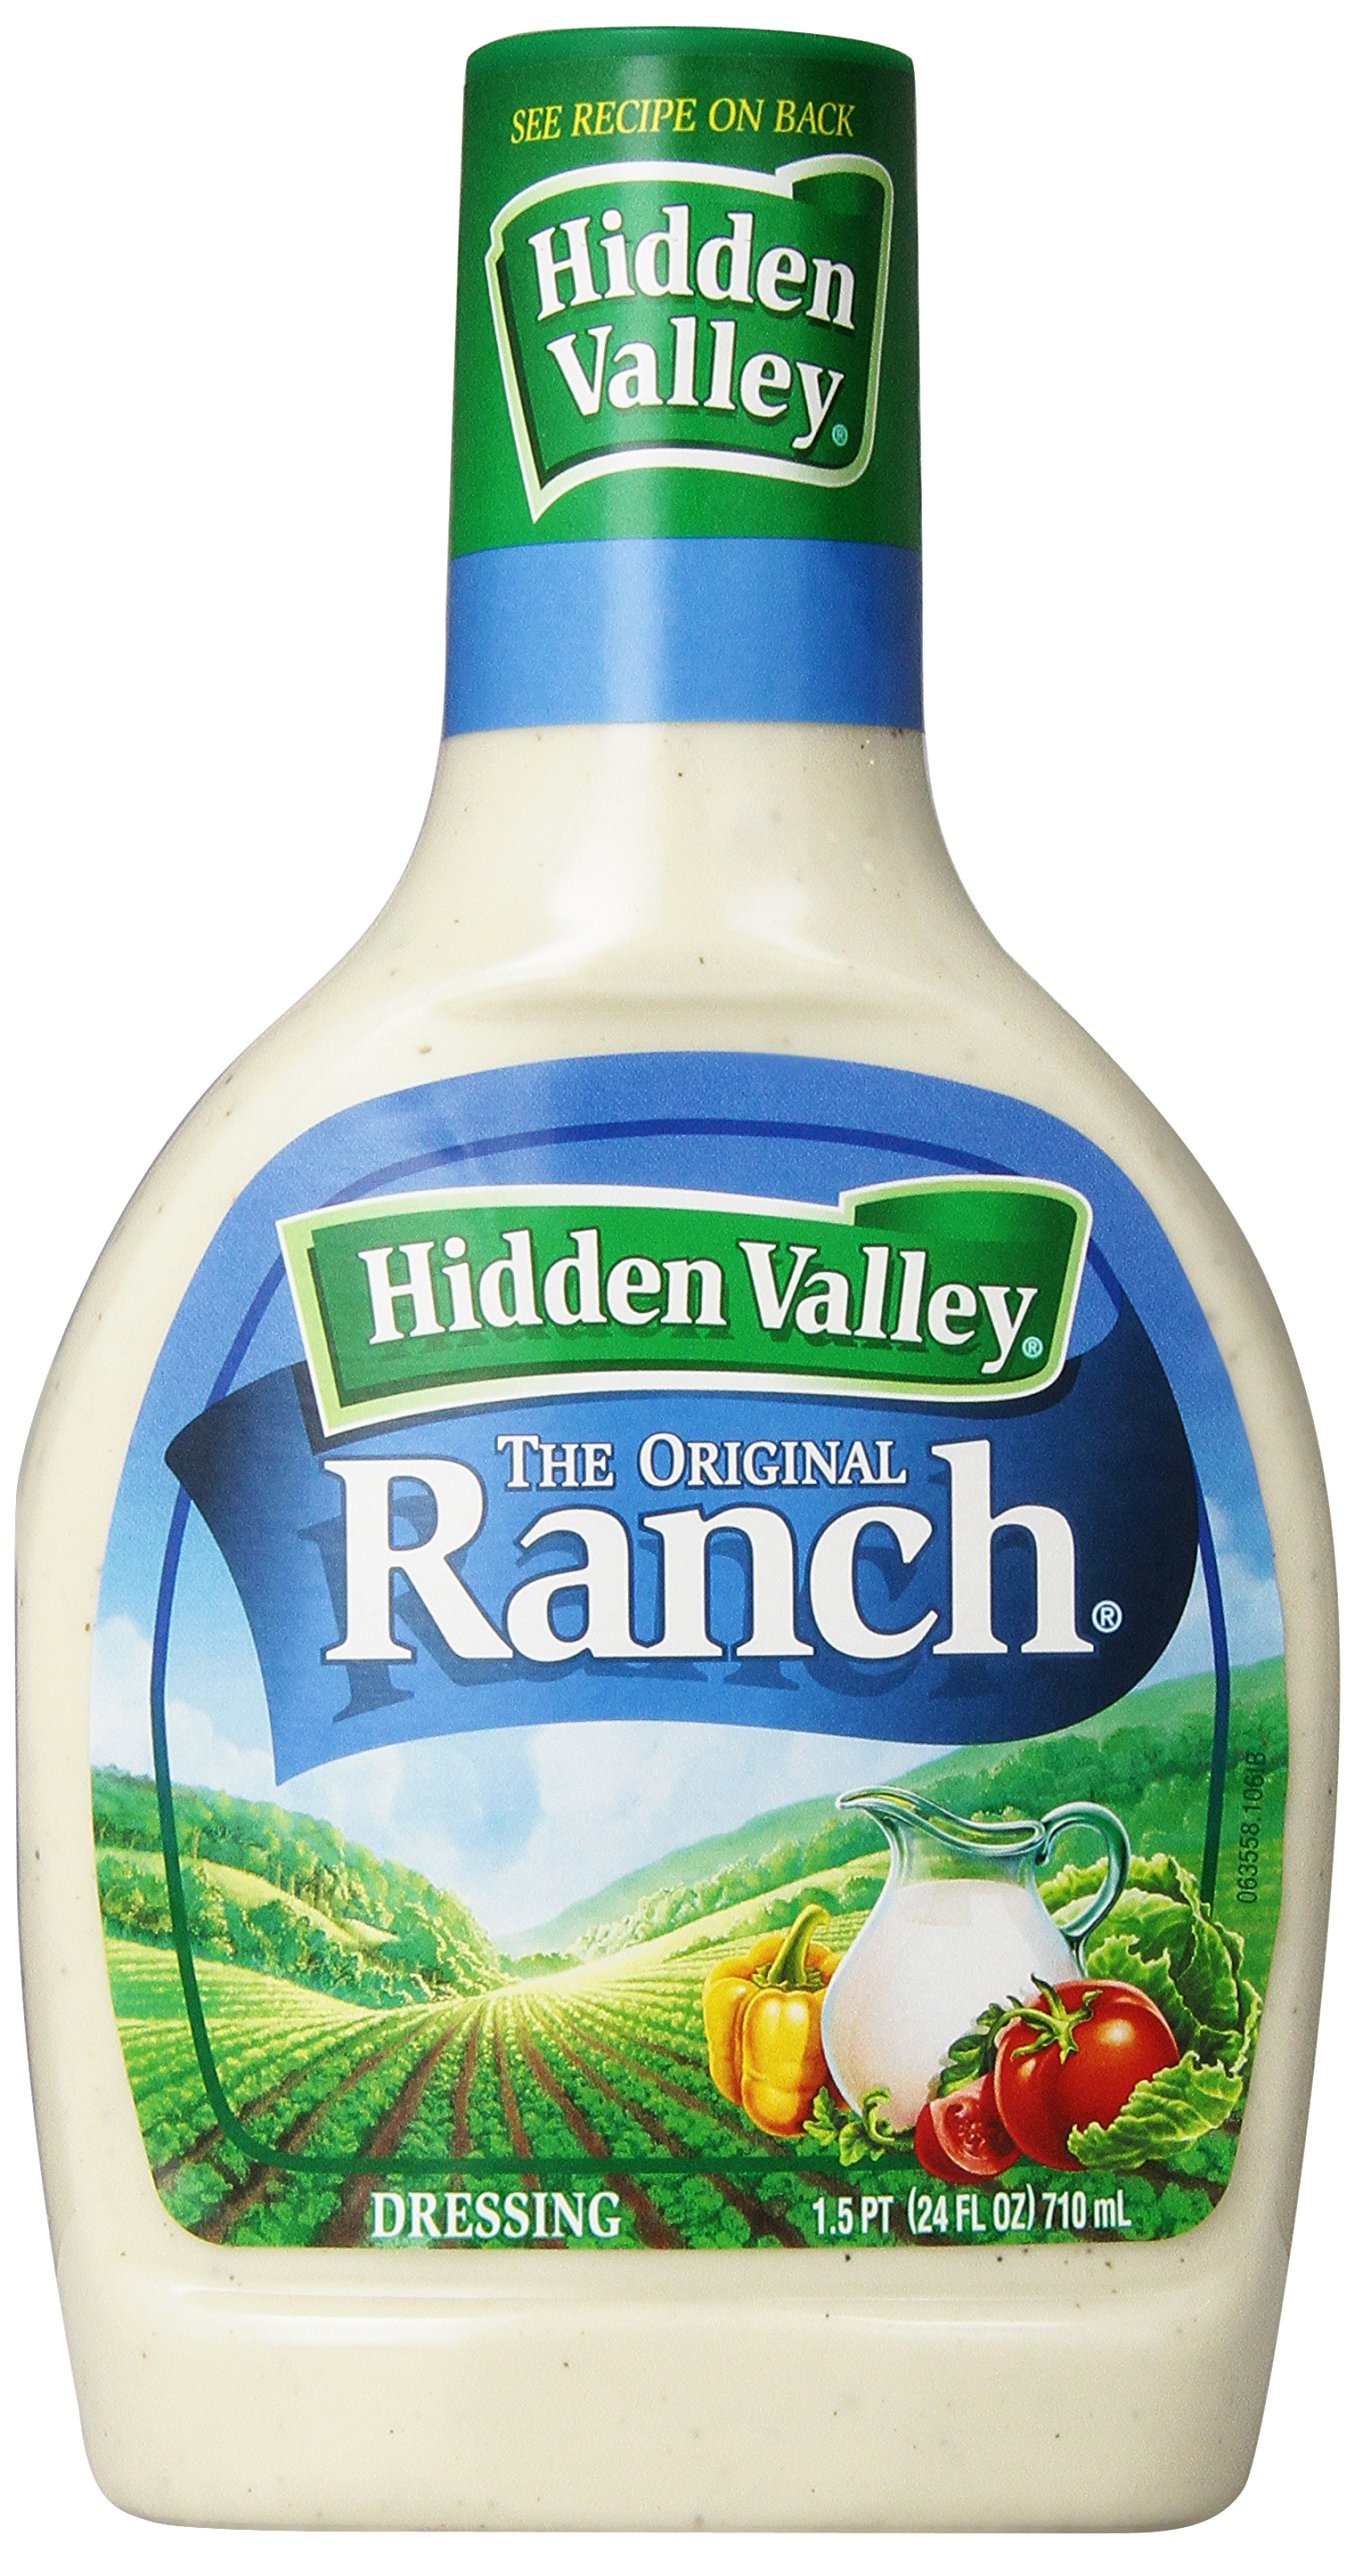
Item Name: Hidden Valley Dressing, Ranch, 24 oz
Bullet Point: The Original
Value: 24.0
Unit: ounce

Price: 5.135